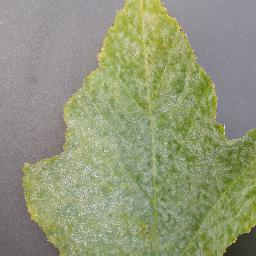
Label: Squash___Powdery_mildew